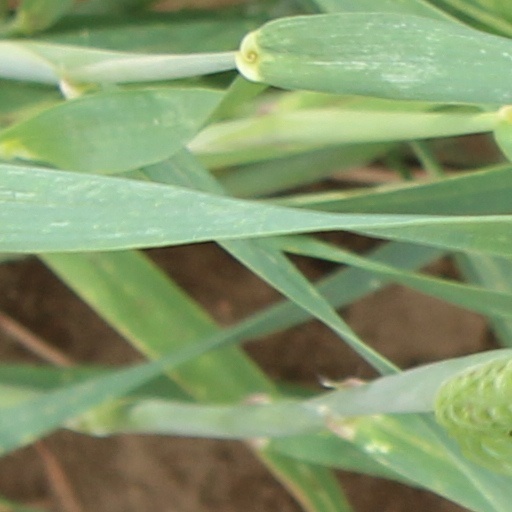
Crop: wheat